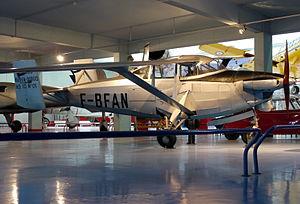
Avion expérimental Hurel Dubois HD-10 destiné à tester les profils d'aile à grand allongement (1948), Musée de l'Air et de l'Espace, Paris Le Bourget (France)
La société des Avions Hurel-Dubois fut créée durant l'année 1947 sur les hauteurs de Meudon. Sa raison d'être était de promouvoir les concepts de l'ingénieur Maurice Hurel, un chaud partisan des voilures à grand allongement. Il trouvait en la personne de Léon-Joseph Dubois, un investisseur compréhensif.